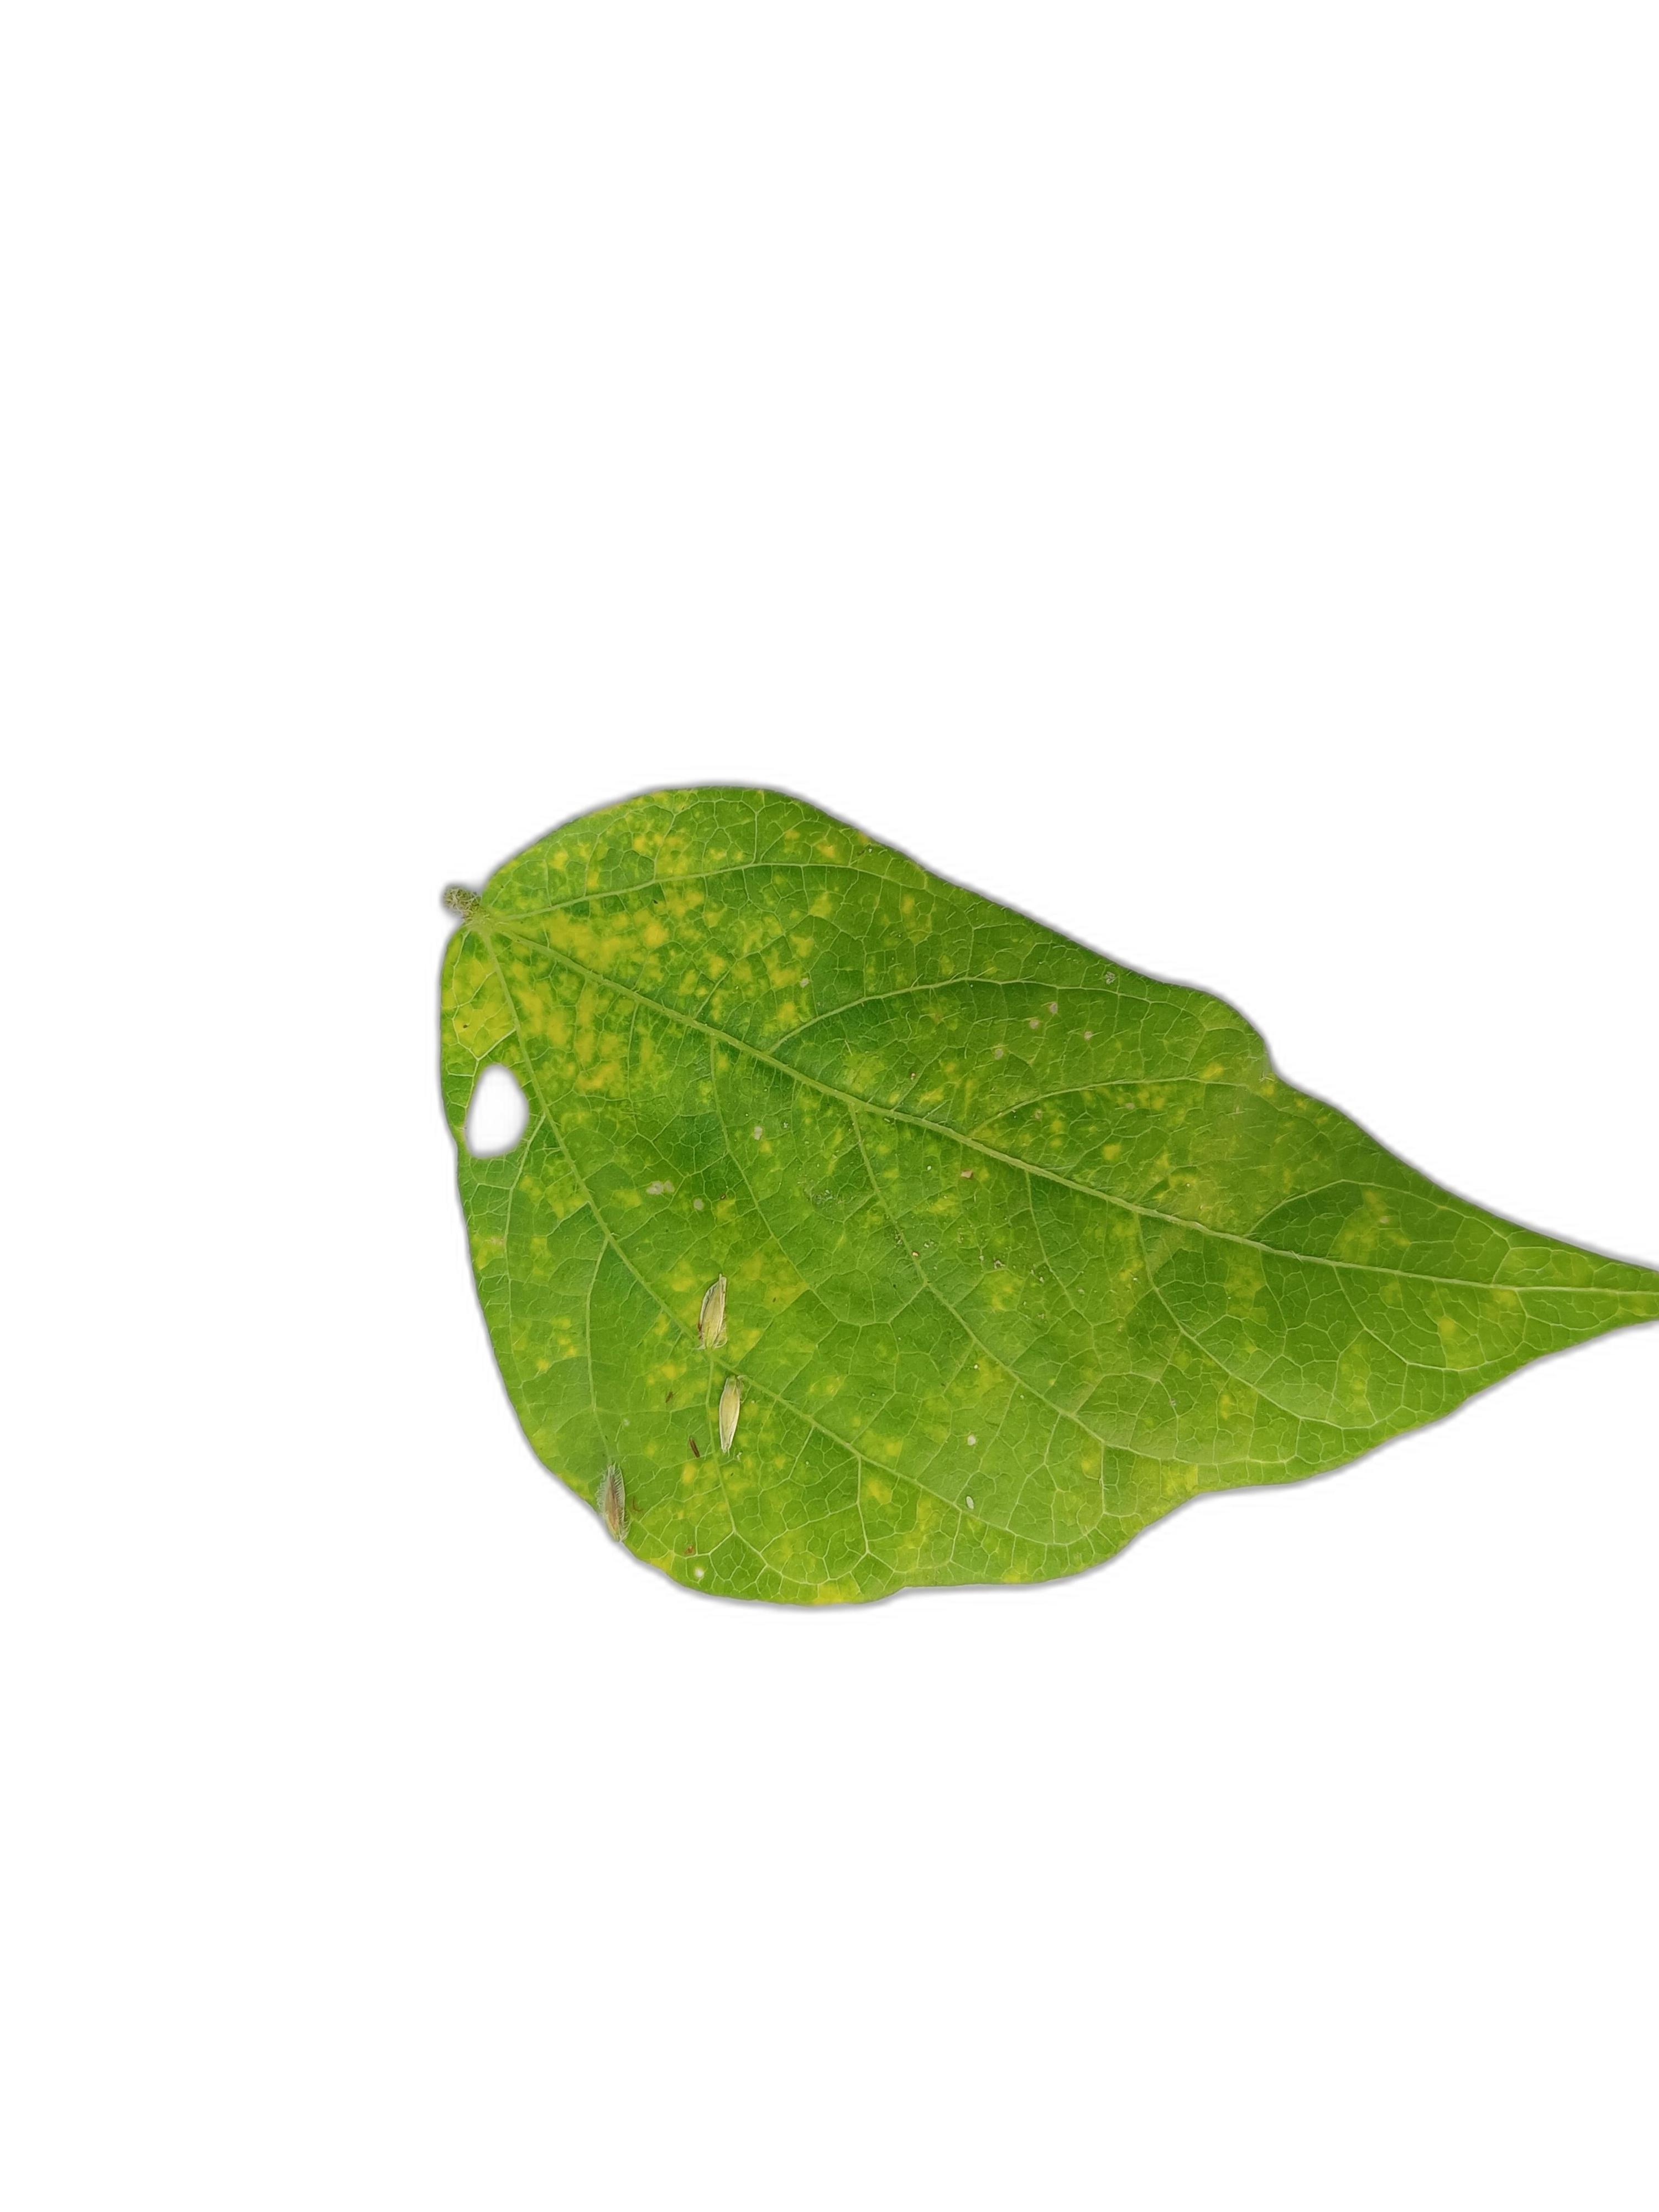
Label: Yellow Mosaic